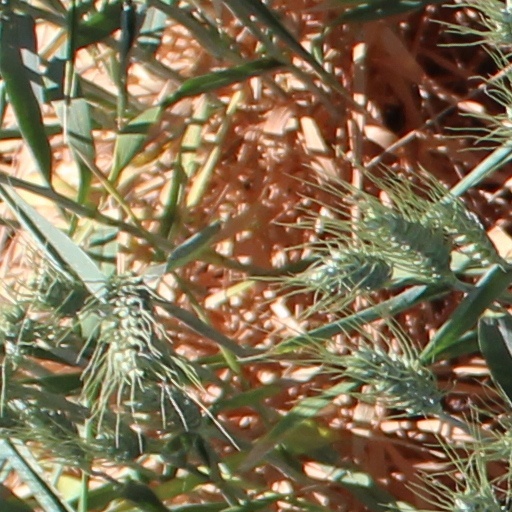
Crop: wheat